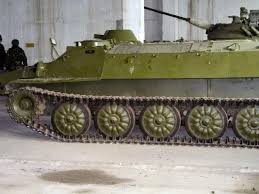
Label: MT_LB